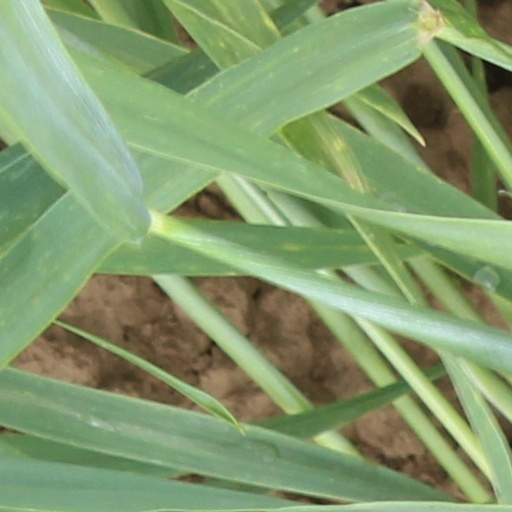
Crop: wheat